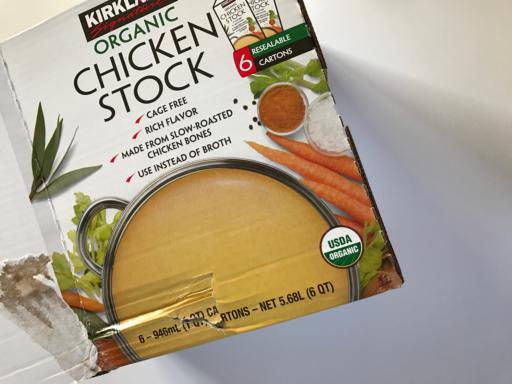
Waste category: cardboard